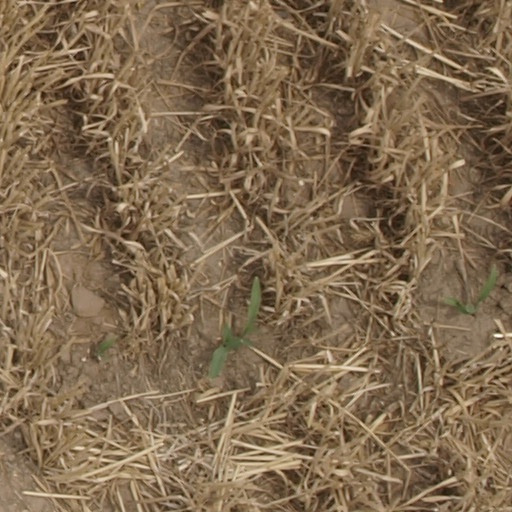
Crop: maize; corn